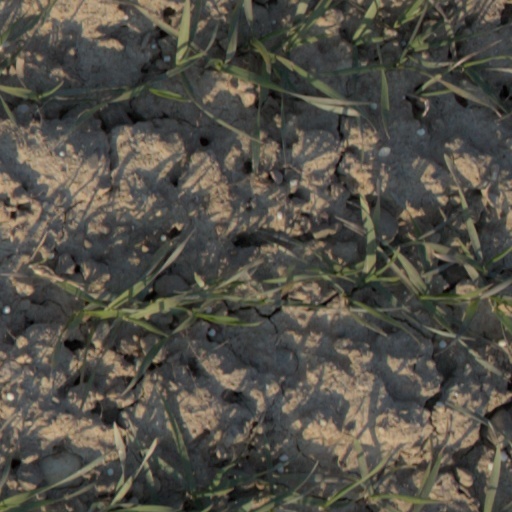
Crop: wheat